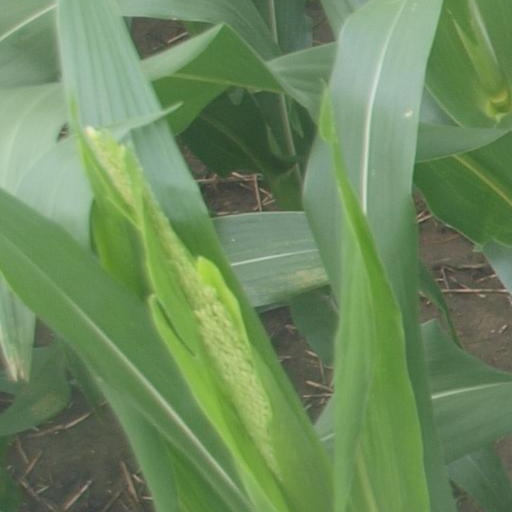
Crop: maize; corn